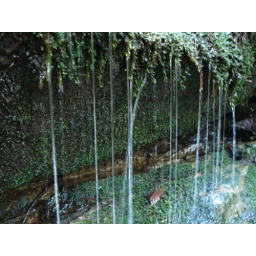
I love being up in the mountains exploring creeks and hopping around the forest &amp;quot; like the Predator&amp;quot; Talis' discription.